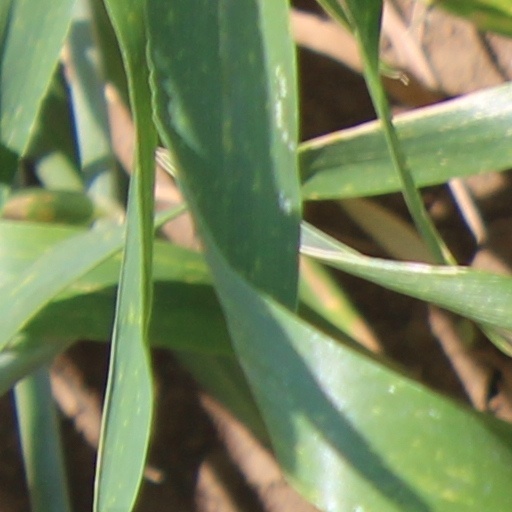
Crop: wheat